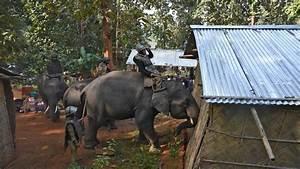
elephant